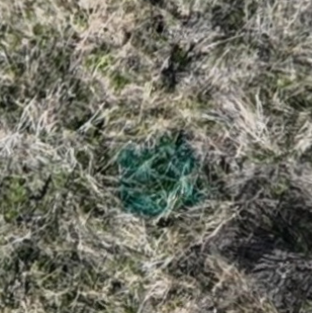
Month: october
Dye color: blue
Dye concentration: high